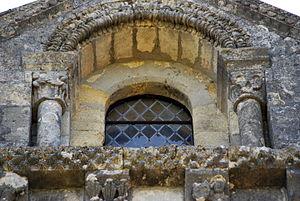
Loupiac église Saint Pierre
L'église Saint-Pierre est une église catholique située dans la commune de Loupiac, dans le département de la Gironde, en France.